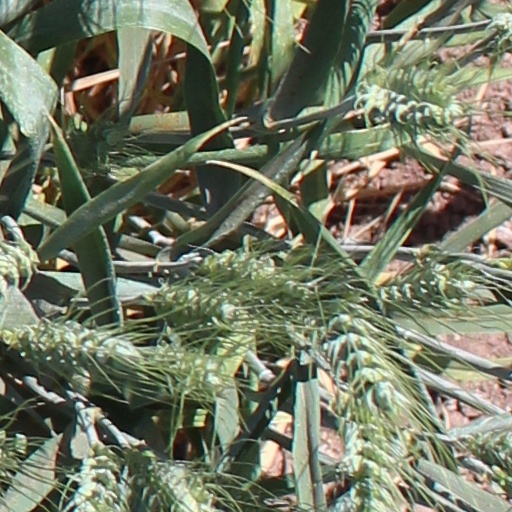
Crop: wheat